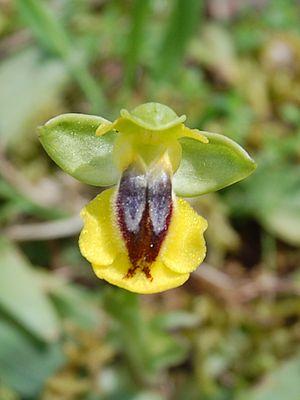
La réserve naturelle du Monte Pellegrino est une zone protégée de Sicile, déclarée réserve naturelle le 6 octobre 1995. Elle est située dans la municipalité de Palerme.